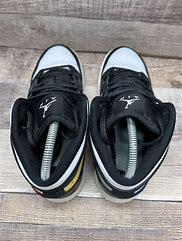
Brand: Jordan
Model: Air 1 Mid Retro Basketball